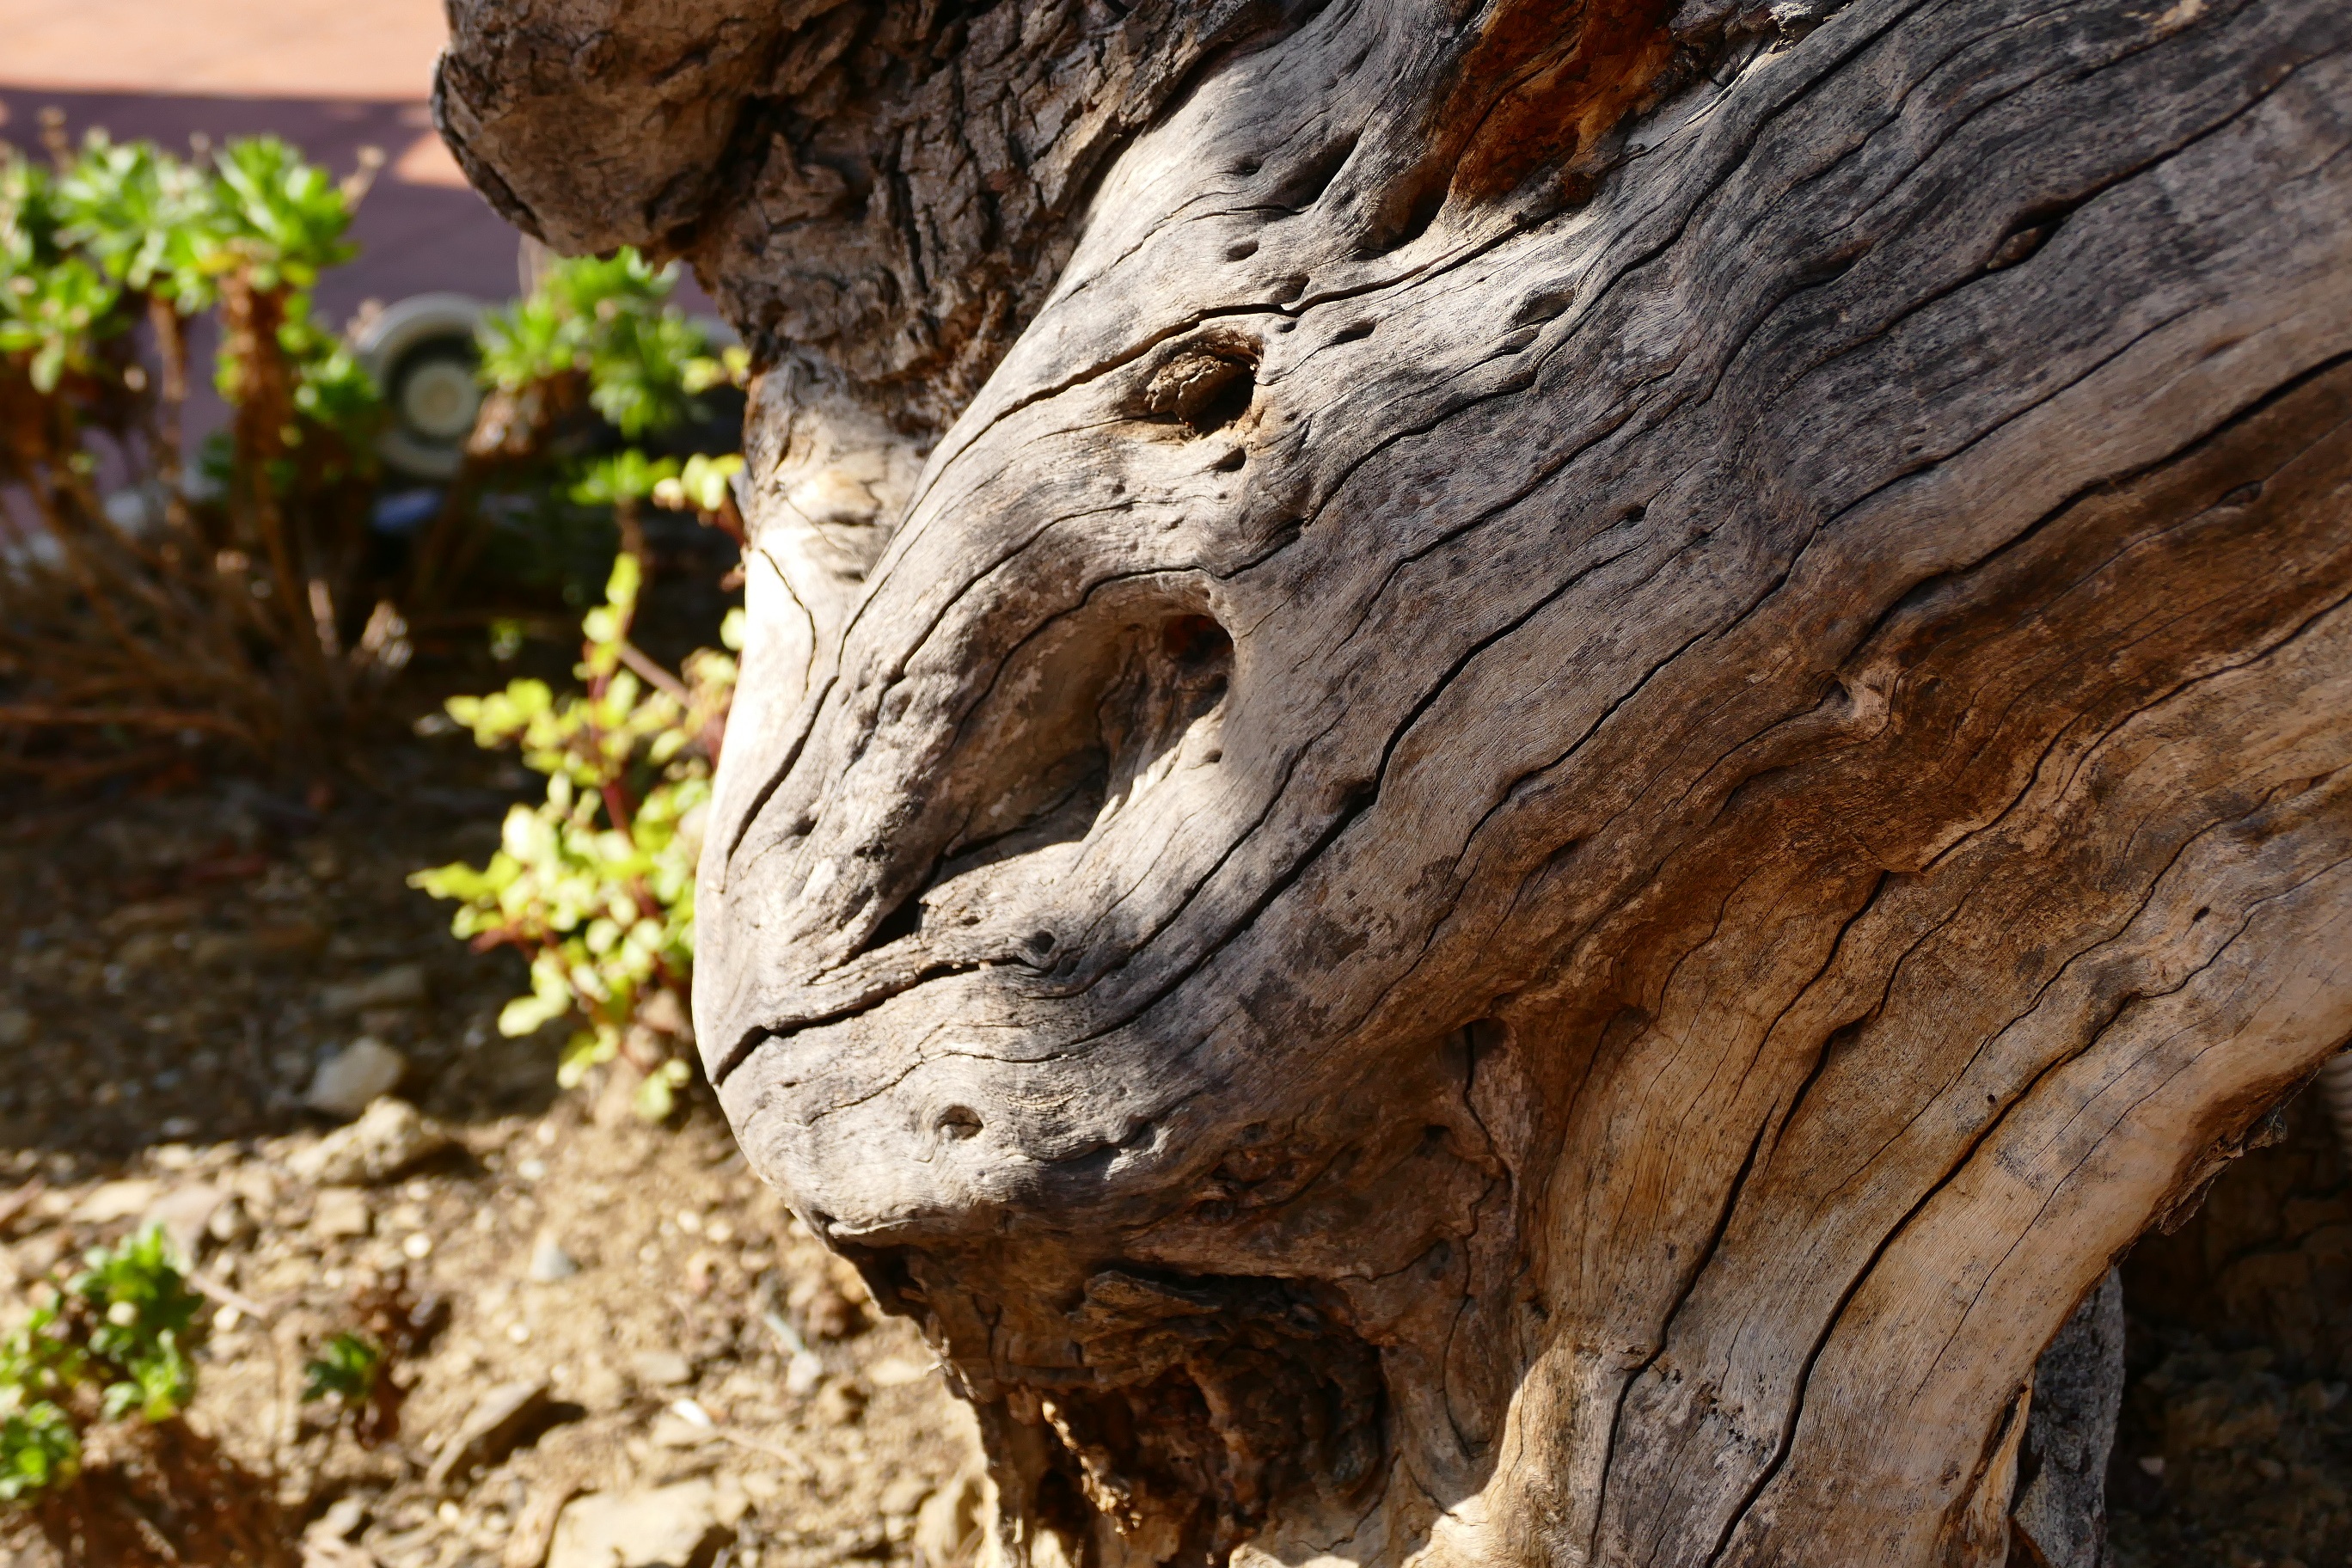
tree, nature, rock, branch, plant, wood, leaf, flower, trunk, old, formation, wildlife, log, soil, geology, gnarled, olive tree, old tree, woody plant